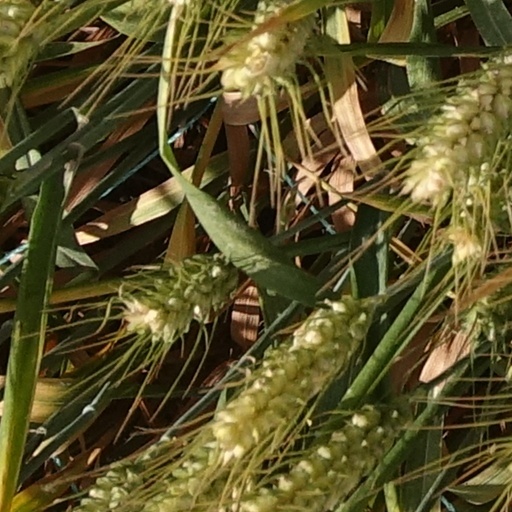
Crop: wheat